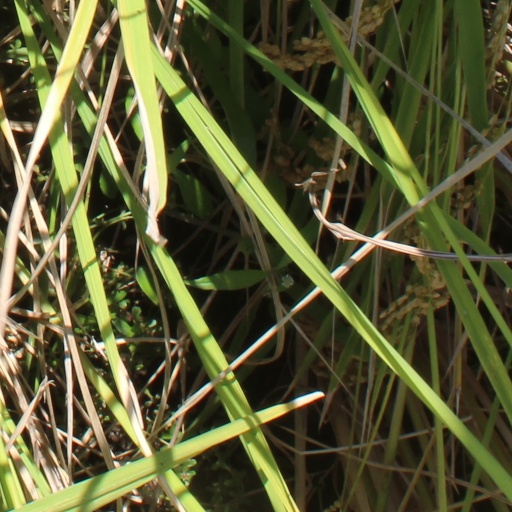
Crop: rice